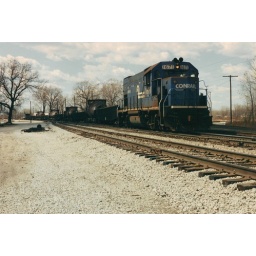
A JRJ Photo.The bottle train from Acme Steel in Riverdale trundles east on the IHB at Calumet Park